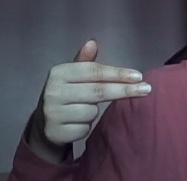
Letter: ghain